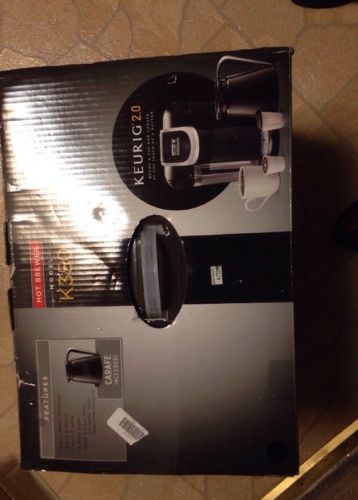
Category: coffee maker